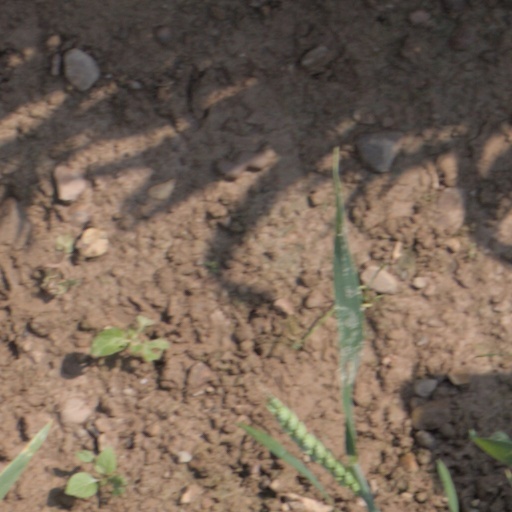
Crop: wheat